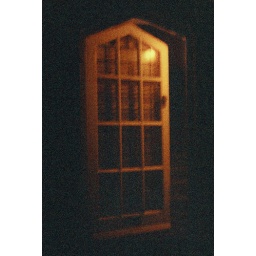
The front door to Rockville Stillorgan Grove, the house I grew up in